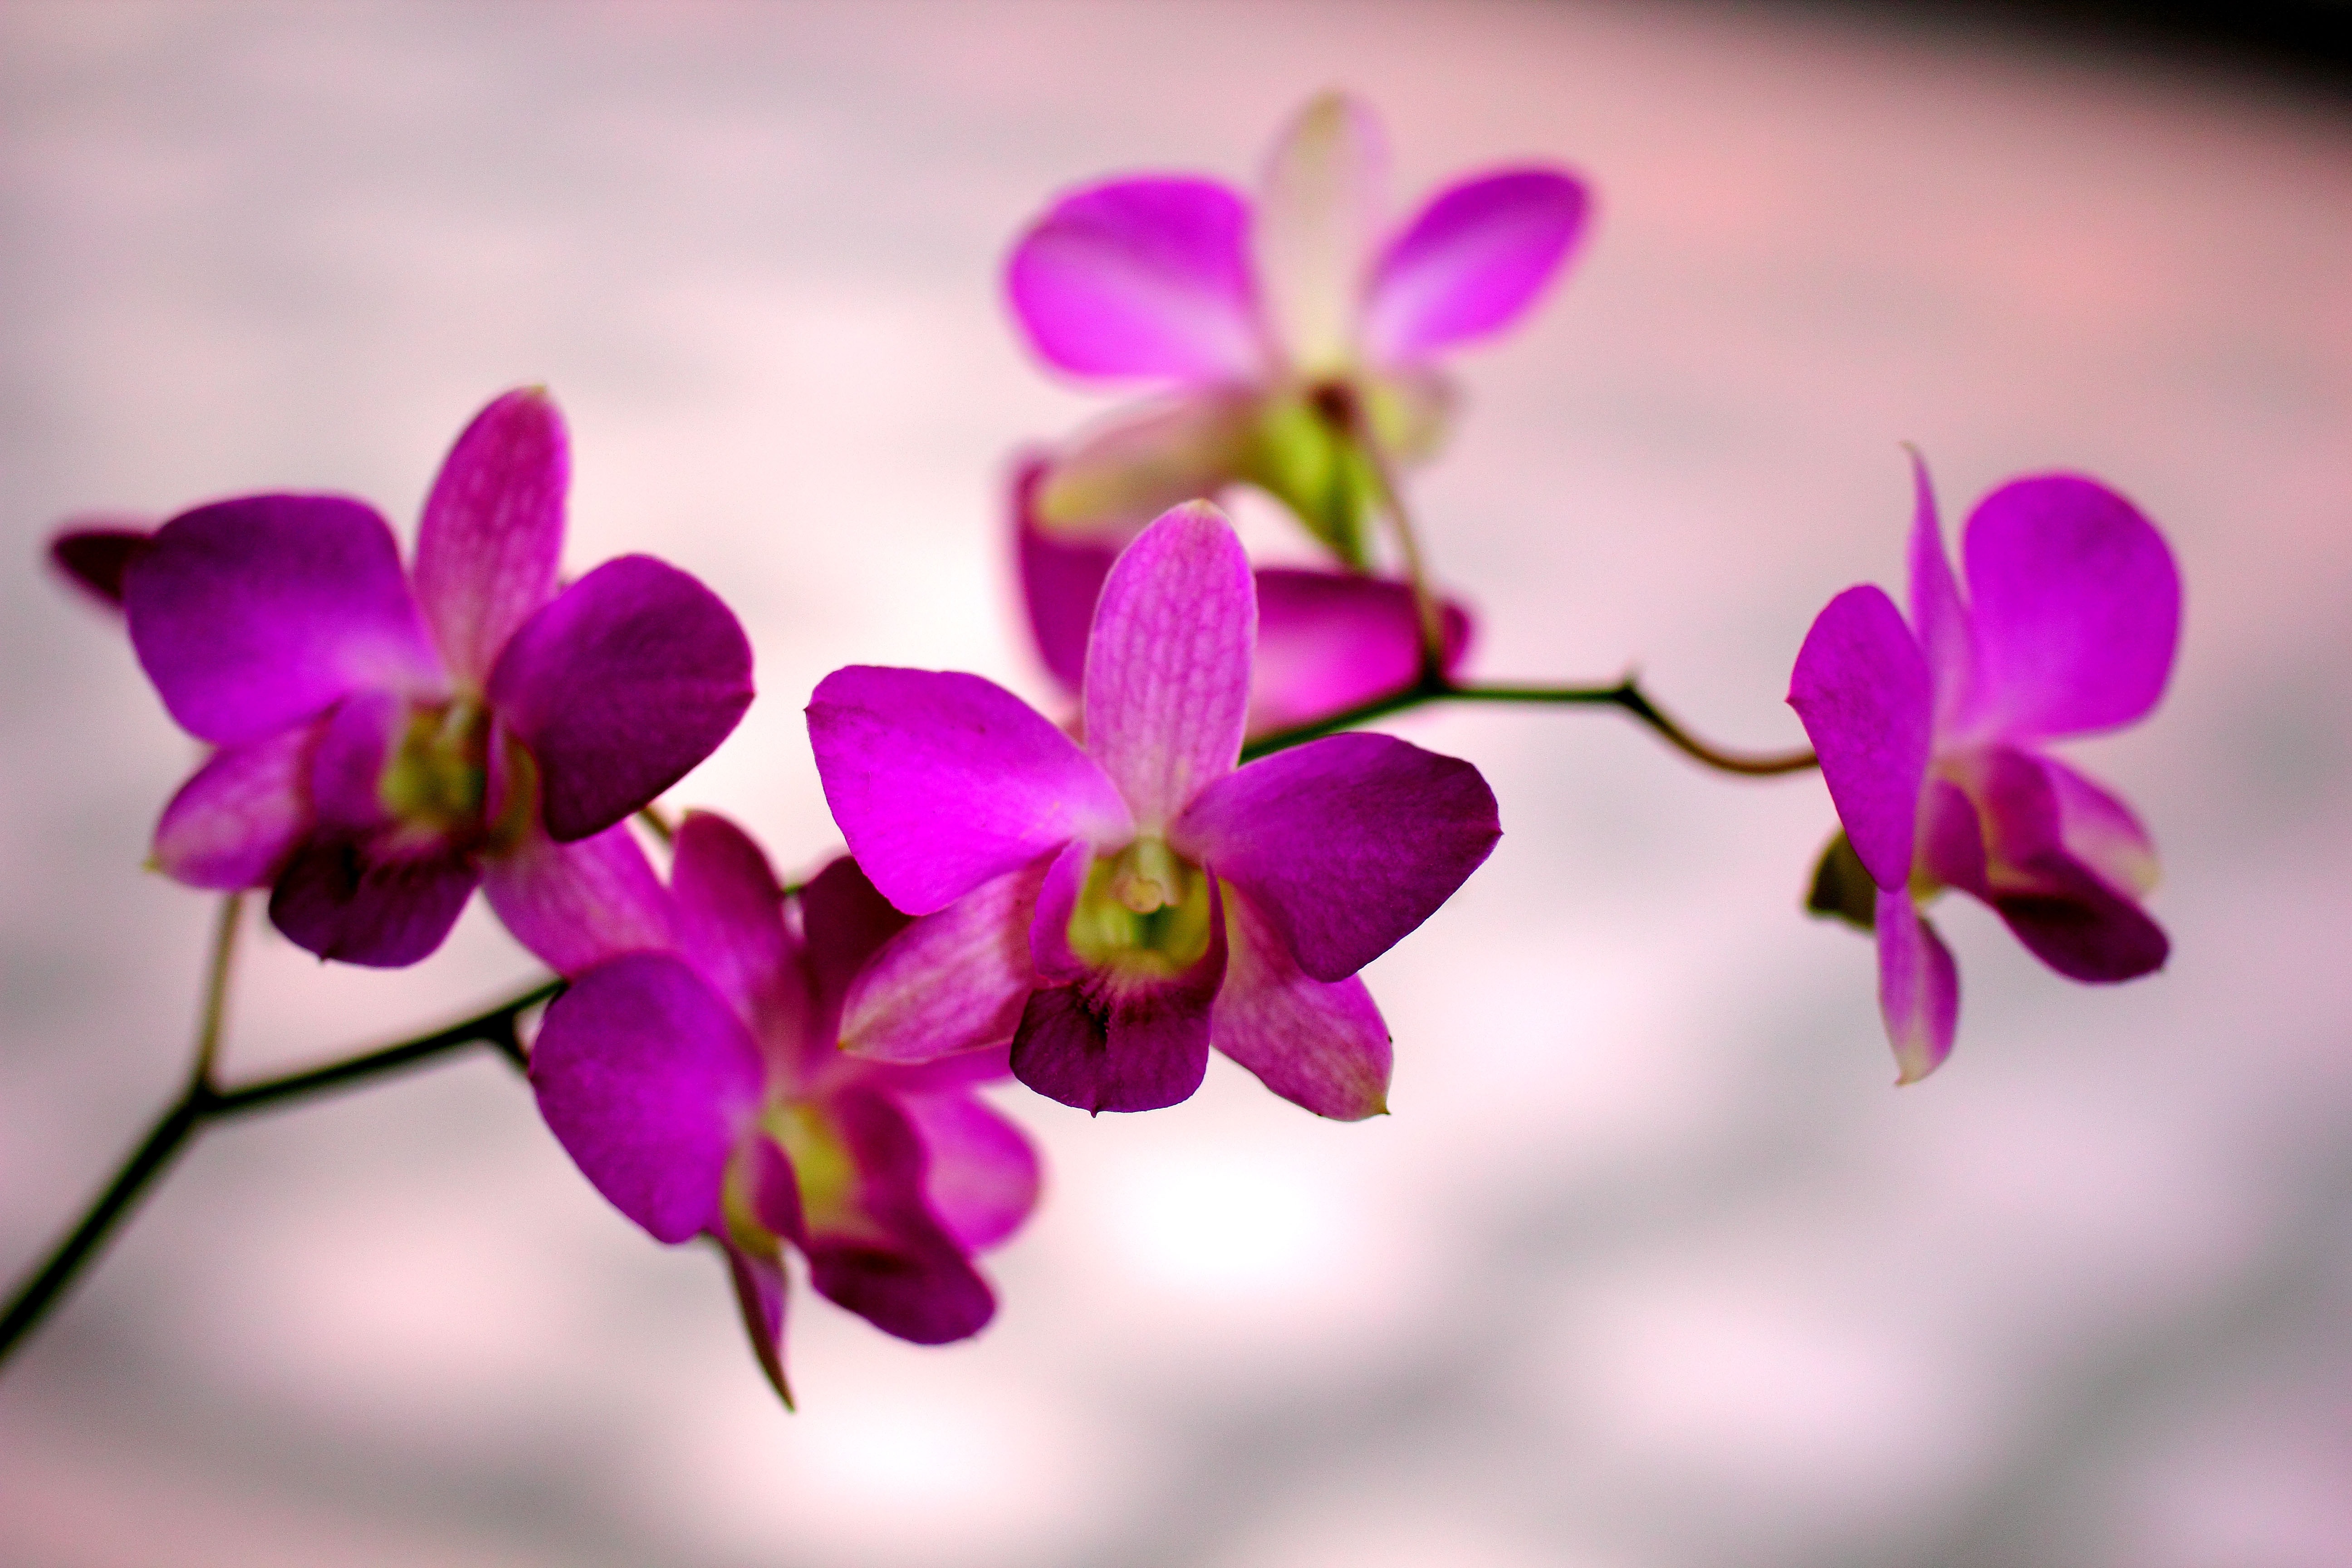
nature, blossom, plant, flower, purple, petal, bloom, floral, bouquet, decoration, spring, color, natural, romantic, botany, colorful, garden, pink, flora, orchid, wildflower, flowers, close up, lillies, purple flower, spring flowers, flower background, macro photography, flowering plant, flower bouquet, floral background, flowers bouquet, vintage flower, plant stem, land plant, moth orchid, phalaenopsis equestris